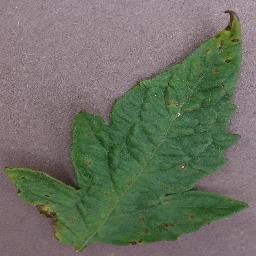
Label: Tomato___Septoria_leaf_spot